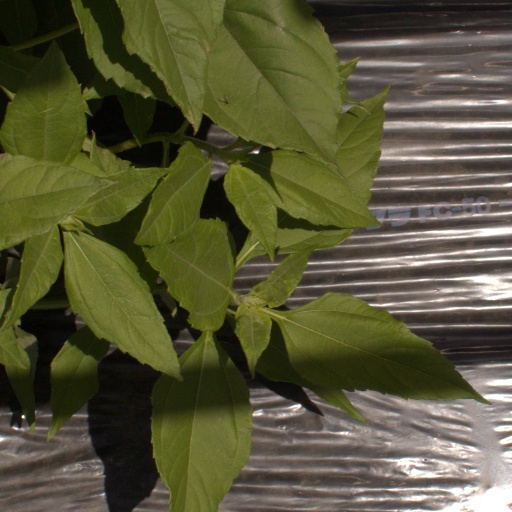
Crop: Jerusalem artichoke